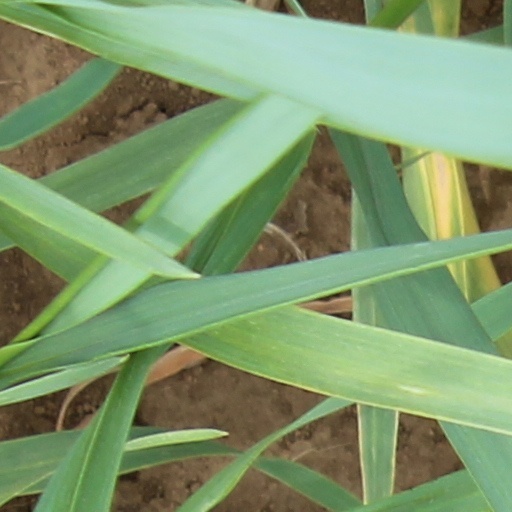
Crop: wheat